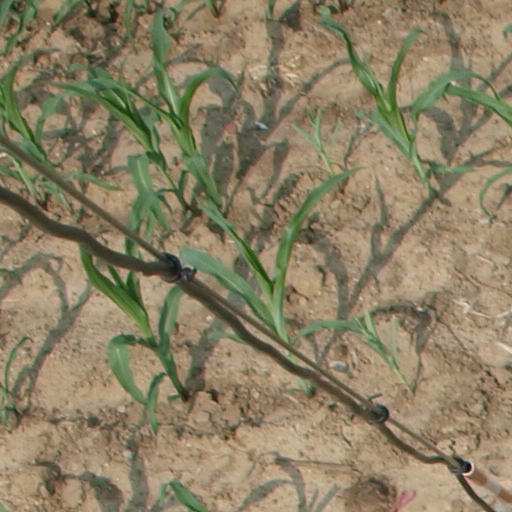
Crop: maize; corn